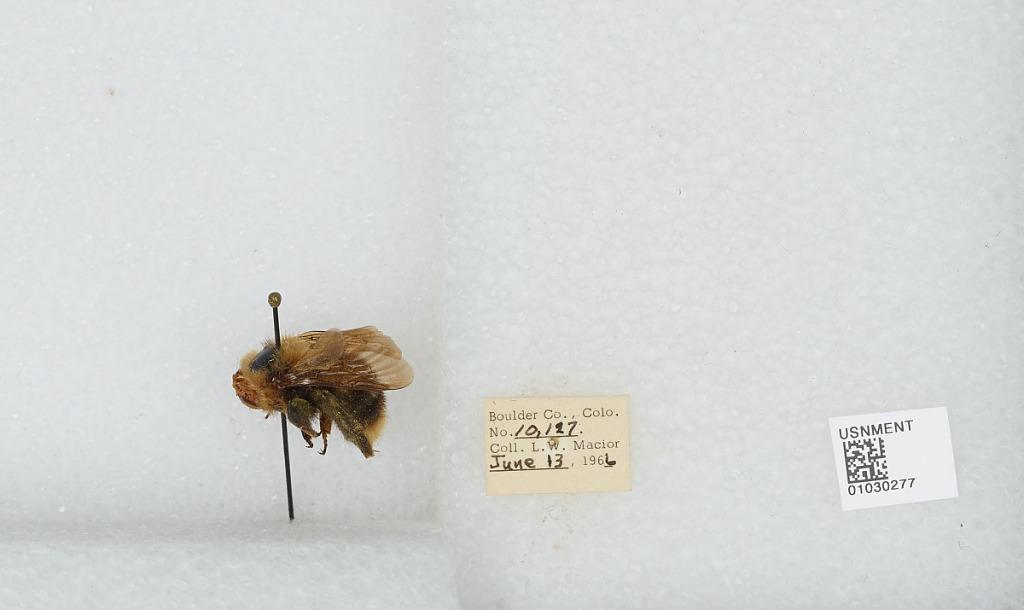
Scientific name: Bombus (Cullumanobombus) rufocinctus Cresson
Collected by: L. Macior
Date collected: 1966-6-13
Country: United States
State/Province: Colorado
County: Boulder
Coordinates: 40.015, -105.27